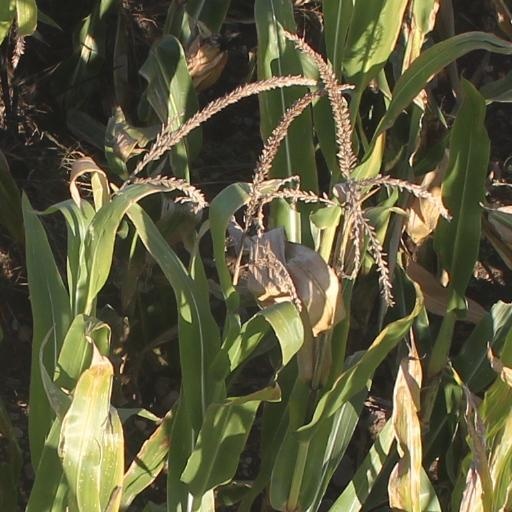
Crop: maize; corn